Operational instruments of the Royal Observer Corps

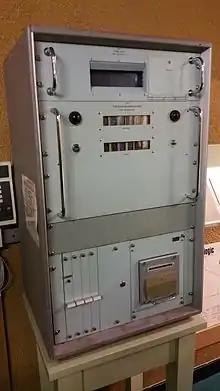
AWDREY Computer.

Atomic Weapons Detection Recognition and Estimation of Yield known as AWDREY was a desk mounted automatic instrument, located at controls, that detected nuclear explosions and indicated the estimated size in megatons. Operating by measuring the intense flashes emitted by a nuclear explosion, together with a unit known as DIADEM which measured Electromagnetic Pulse (EMP), the instruments were tested daily by wholetime ROC officers and regularly reacted to the EMP from lightning strikes during thunderstorms. AWDREY was designed and built by the Atomic Weapons Establishment at Aldermaston and tested for performance and accuracy on real nuclear explosions at the 1957 Kiritimati (or Christmas Island) nuclear bomb test (after being mounted on board a ship). Reports following a reading on AWDREY were prefixed with the codewords "Tocsin Bang".